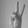
ASL letter: V